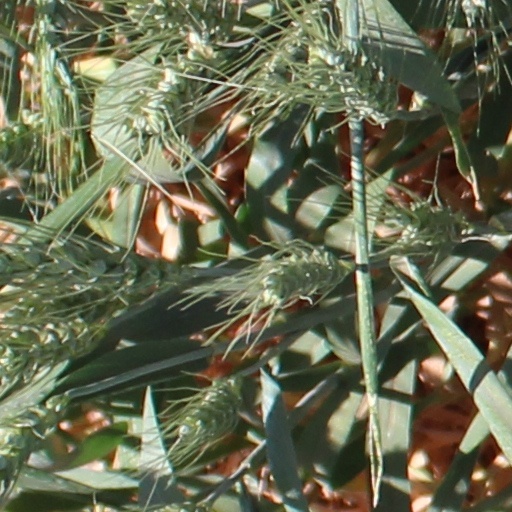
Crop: wheat